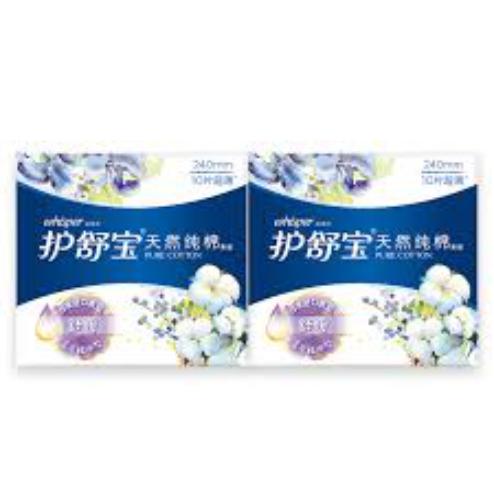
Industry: Necessities